Thorpe Thewles railway station

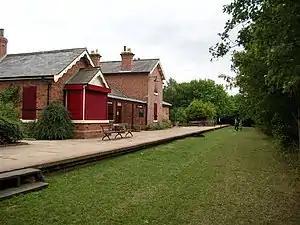
The site of the station in August 2006

Thorpe Thewles railway station was a stop on the Castle Eden branch of the North Eastern Railway (NER) from 1880 to 1931. It was located approximately 5 miles north of Stockton and was designed to serve the village of Thorpe Thewles and the civil parish of Grindon in Stockton-on-Tees, part of the Ceremonial County of Durham, North East England. Despite its name, the station was actually located further from the village of Thorpe Thewles than Carlton station (later Redmarshall) on the main line of the Clarence Railway.